The Last Ten Days

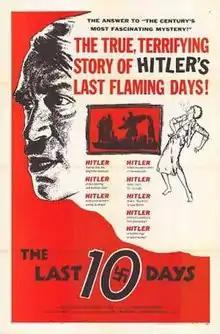
American film poster

The Last Ten Days is a 1955 Austrian-West German drama film directed by G. W. Pabst. It was the first film in post-World War II Germany to feature the character of Adolf Hitler. It follows him and others in what were the last days of the Third Reich.